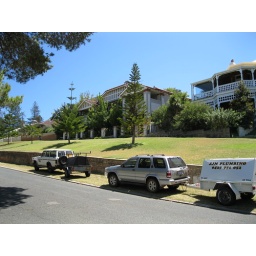
Gorgeous houses down by the water in Cottesloe